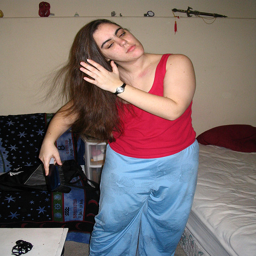
a female in a red shirt is brushing her hair
A woman brushing her long hair in her bedroom
A woman standing in a bedroom brushing her hair.
a girl in red and blue brushing her long hair
A woman in red brushing her brown hair.